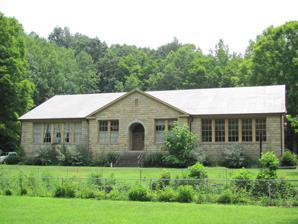
Building: Flat Gap High School
Country: United States of America
Year built: 1936
United States historic place Flat Gap High School U.S. National Register of Historic Places Virginia Landmarks Register Flat Gap High School, July 2010 Show map of Virginia Show map of the United States Location 4408 Stone Mountain Rd., Pound, Virginia Coordinates 37°05′00″N 82°41′37″W / 37.0833°N 82.6935°W / 37.0833; -82.6935 Area less than one acre Built 1935 ( 1935 ) -1936 Architect Pepper, Thomas M.; et al. Architectural style Classical Revival NRHP reference No. 09000123 VLR No. 097-0395 Significant dates Added to NRHP March 6, 2009 Designated VLR December 18, 2008 Flat Gap High School , also known as Flat Gap School Community Center, is a historic high school building located at Pound , Wise County, Virginia . It was built in 1935–1936 and is a one-story building with a three-part plan, consisting of a front gabled midsection and set-back, side-gable wings. The Classical Revival design references include rusticated stonework, molded cornice with gable returns, and a round-arched principal entrance with granite voussoirs and keystone.  It ceased use as a school in the 1970s, and has been adapted for use as a community center . It was listed on the National Register of Historic Places in 2009. References